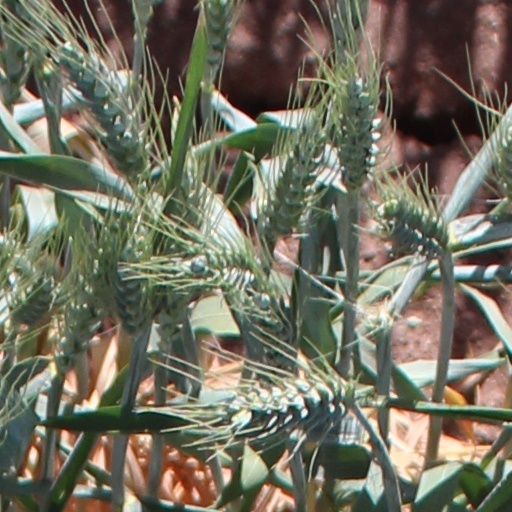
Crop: wheat